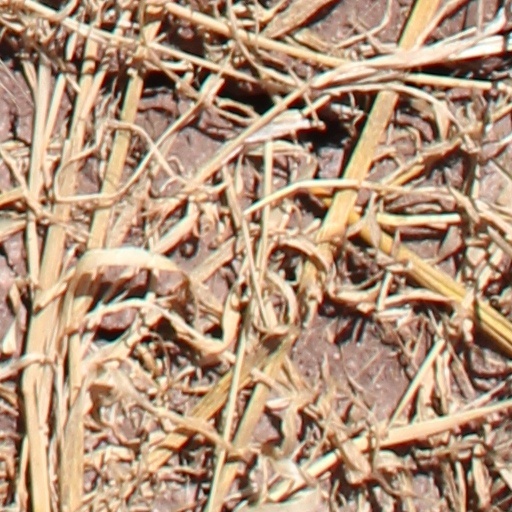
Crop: wheat